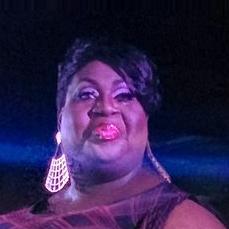
Age: 42